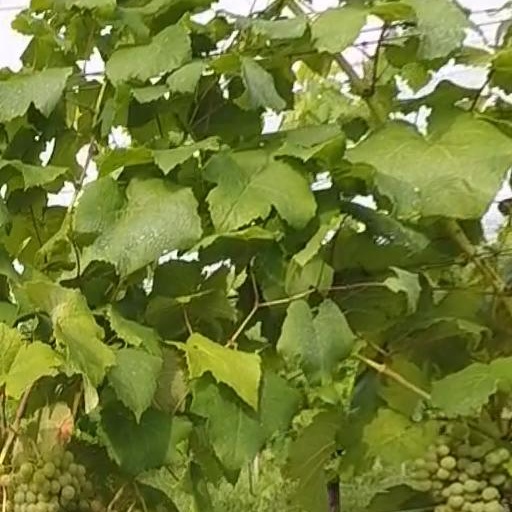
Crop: grape